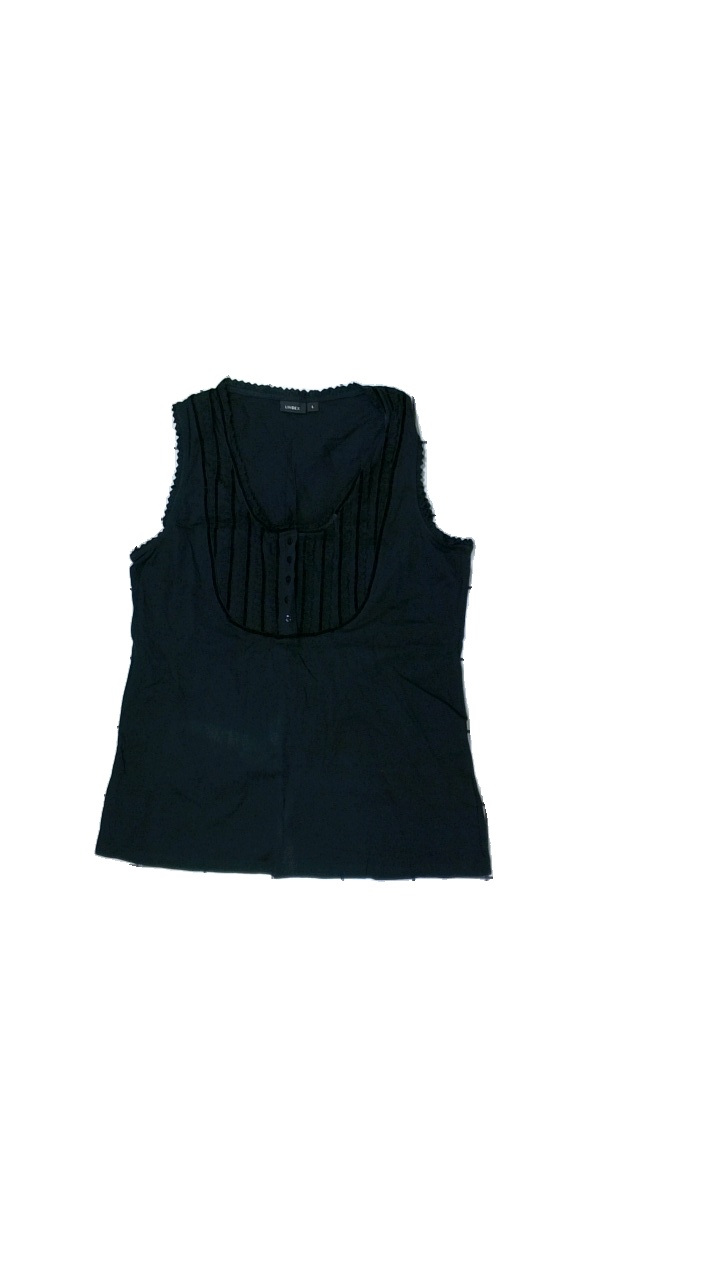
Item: Top (Ladies)
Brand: Lindex
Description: black top with lace details
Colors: Black
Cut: Regular
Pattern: Lace
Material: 100% Cotton
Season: All
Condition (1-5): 5
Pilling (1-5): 5
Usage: Reuse
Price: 50-100